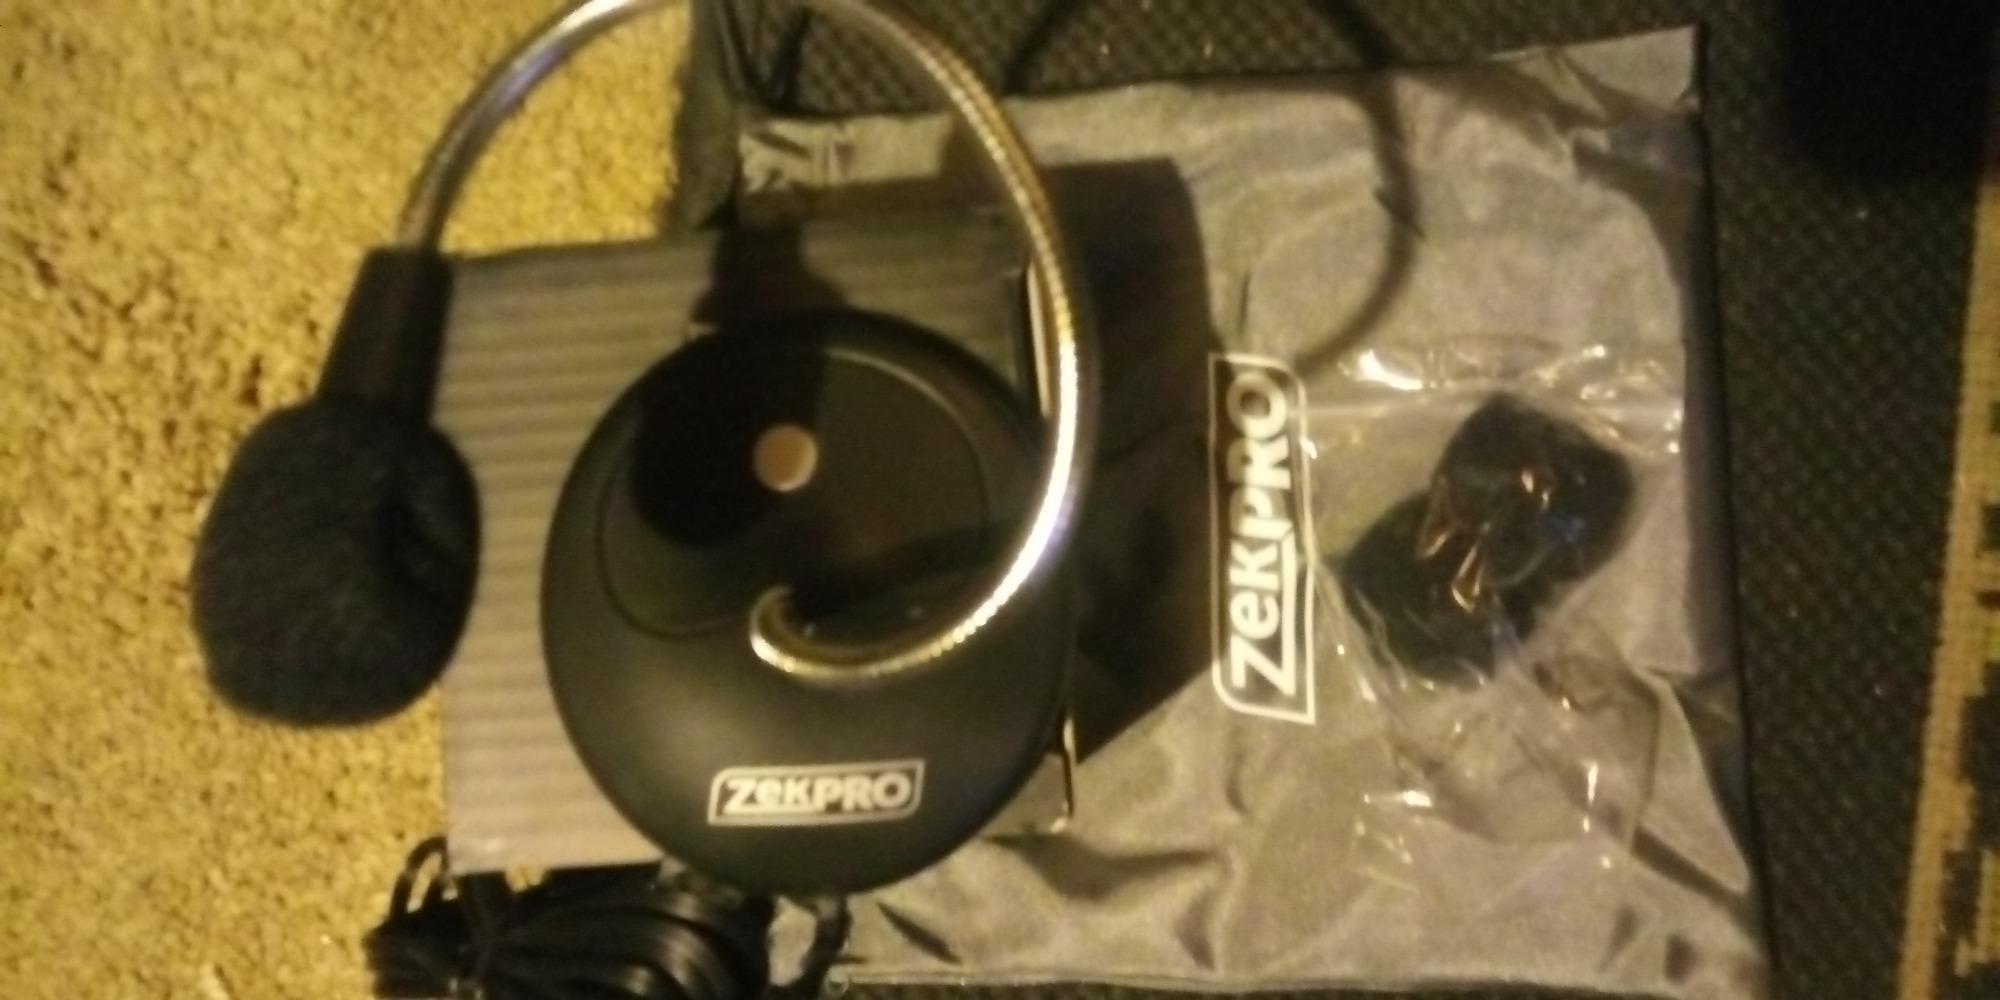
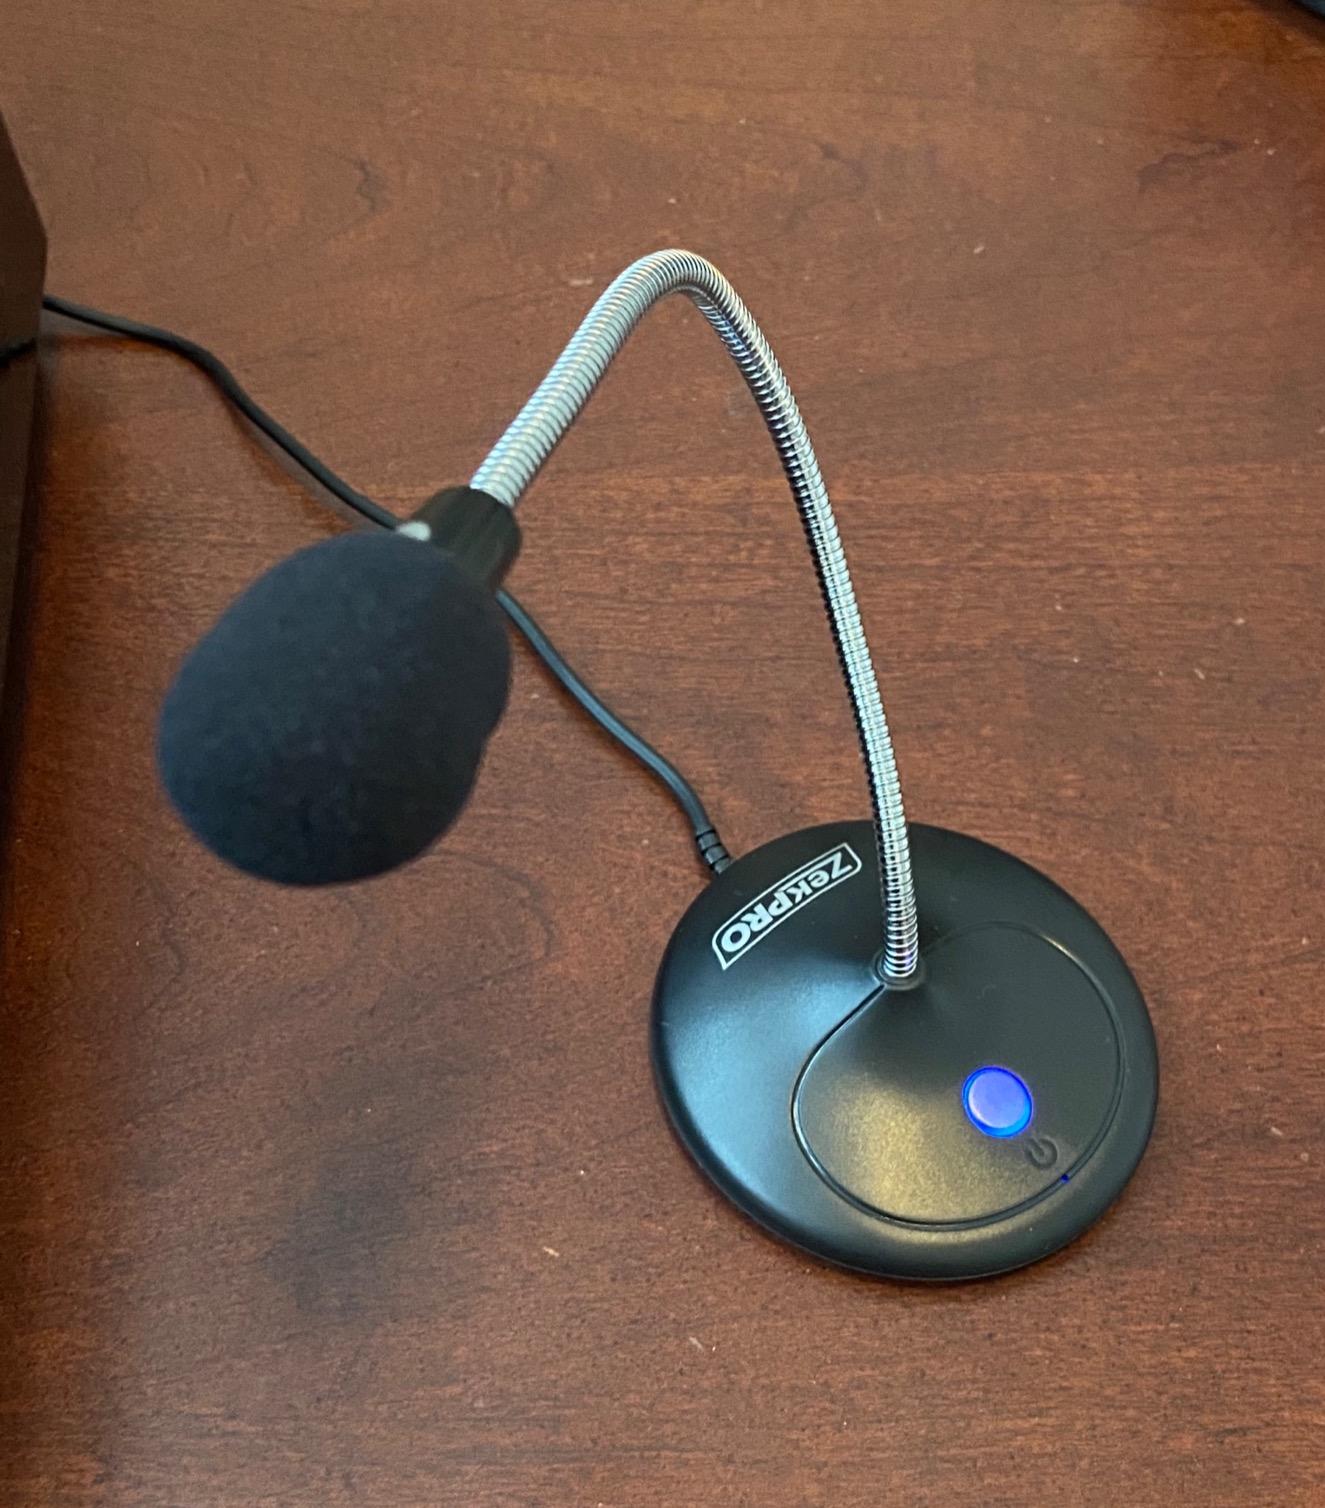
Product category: microphone
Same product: yes